Tennessee State Route 61

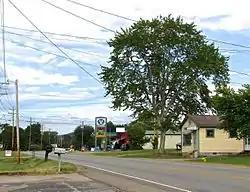
State Route 61 in Andersonville, Tennessee.

It then runs alongside Norris Lake for a few miles and passes Big Ridge State Park before intersecting with SR 170 in New Loyston. The highway junctions and becomes concurrent with SR 33 in Paulette and the two highways enter Maynardville as a two-lane rural highway. In Maynardville, it becomes a four-lane undivided highway and intersects with SR 144. They then leave Maynardville and revert to a two-lane rural highway. SR 33 and SR 61 then separate and SR 61 becomes curvy once again and intersects SR 370 before entering Luttrell and having an intersection and short concurrency with SR 131.